White

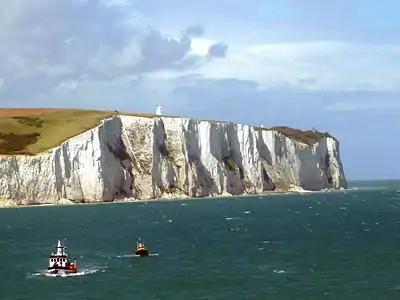
White Cliffs of Dover

White is the lightest color and is achromatic (having no chroma). It is the color of objects such as snow, chalk, and milk, and is the opposite of black. White objects fully (or almost fully) reflect and scatter all the visible wavelengths of light. White on television and computer screens is created by a mixture of red, blue, and green light. The color white can be given with white pigments, especially titanium dioxide.